One Life (1958 film)

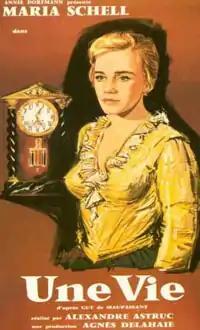

One Life is a 1958 French drama film directed by Alexandre Astruc, starring Maria Schell and Christian Marquand. It is also known as End of Desire in the United States. It is set in the 19th century and tells the story of the unhappy marriage between an idealistic woman of aristocratic background and a cynical man. The film is based on the novel "Une Vie" by Guy de Maupassant. It was shown in competition at the 19th Venice International Film Festival. It had 2,315,098 admissions in France.